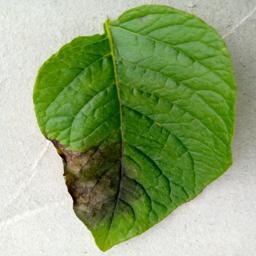
Etiqueta: Late Blight